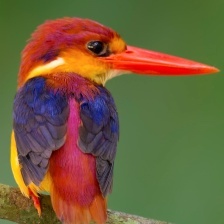
Species: RUFOUS KINGFISHER
Scientific name: CHLOROCERYLE INDA